Menander I

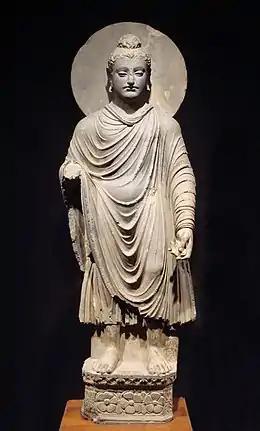
One of the first known representations of the Buddha, Gandhara.

Altogether, the conversion of Menander to Buddhism suggested by the Milinda Panha seems to have triggered the use of Buddhist symbolism in one form or another on the coinage of close to half of the kings who succeeded him. Especially, all the kings after Menander who are recorded to have ruled in Gandhara (apart from the little-known Demetrius III) display Buddhist symbolism in one form or another.